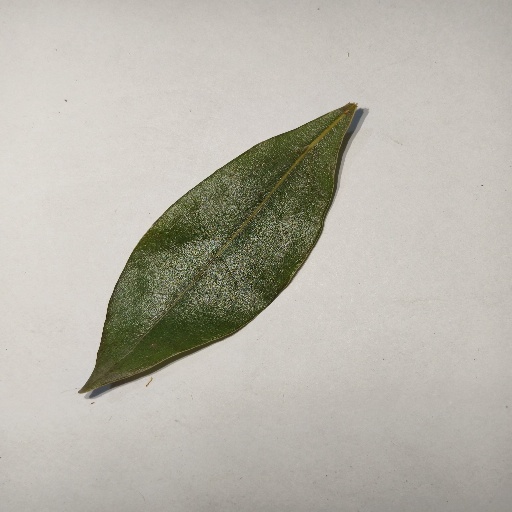
Species: Camphor
Leaf condition: Healthy Leaf